Själö

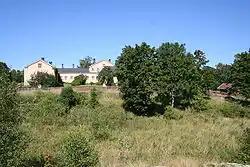
Former hospital

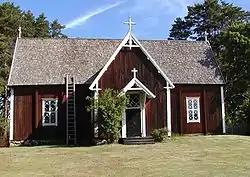
Själö Church

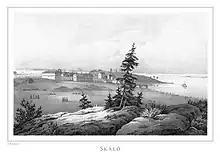
Illustration in Finland framstäldt i teckningar edited by Zacharias Topelius and published 1845-1852.

Själö or Nagu Själö (in Swedish) or Seili (in Finnish) is a small island (about from north to south), off the main islands of Nagu, in the Archipelago Sea, off the south west coast of Finland. Själö is part of the municipality of Pargas. The island is known for its church and nature, a research institute and a former hospital.